Stormor i Dalom

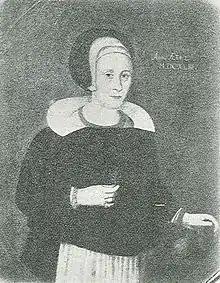
Stormor i Dalom

Margareta Hansdotter (1594–1657), also called Säbråzynthia, was a Swedish vicar's wife famous in history by the name Stormor i Dalom (The Great Mother of Dalom). She was given the name "Stormor i Dalom" during her own lifetime because of her good heart and charitable nature toward the poor, as well as for her many children.